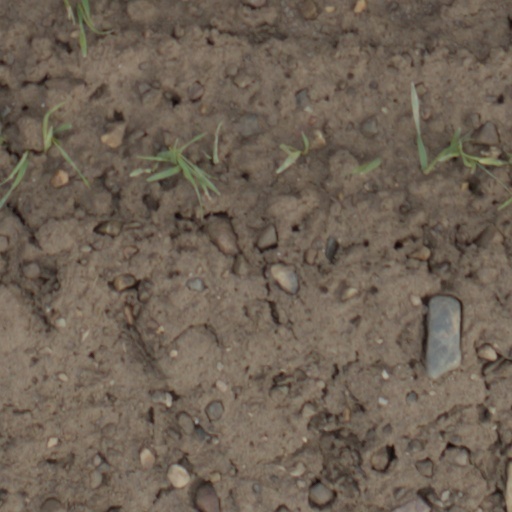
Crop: wheat